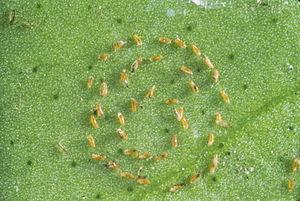
Aleurocanthus woglumi est une espèce d'insectes hémiptères de la famille des Aleyrodidae. Il s'agit d'un ravageur des cultures d'agrumes qui est communément connue sous le nom d'aleurode noir des agrumes, en raison de sa couleur bleu ardoise. Elle est originaire d'Asie mais s'est étendue à d'autres parties du monde. Les guêpes parasites, Encarsia perplexa et Amitus hesperidum peuvent aider à lutter contre ce ravageur.